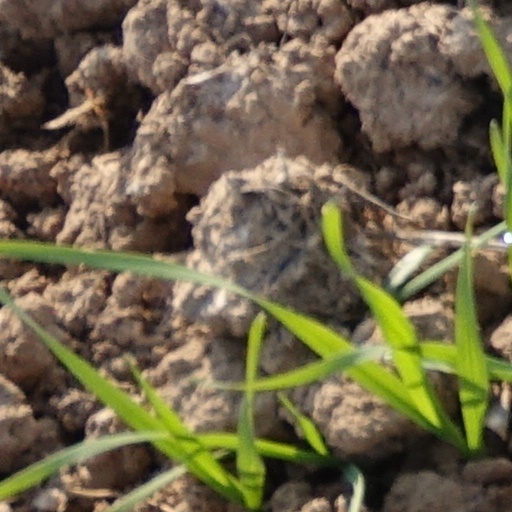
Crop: wheat